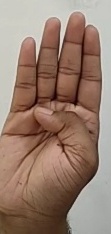
ASL sign: B